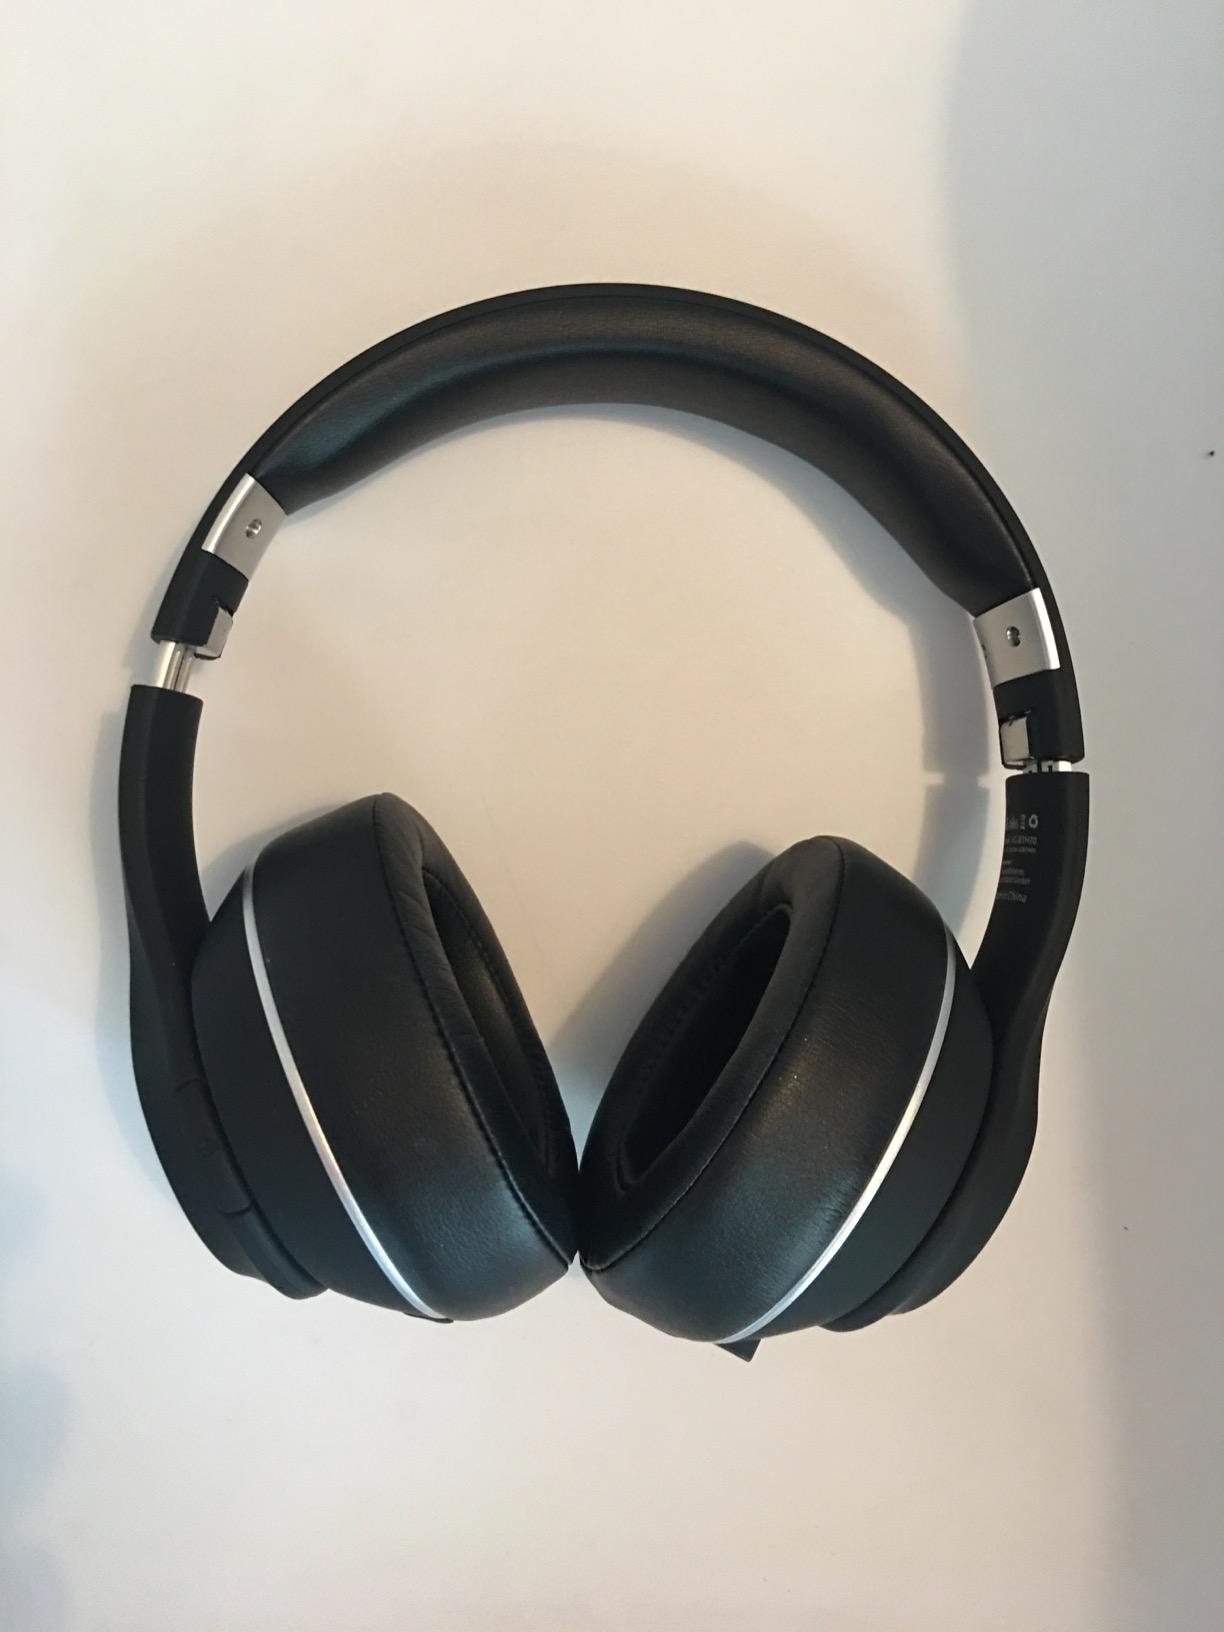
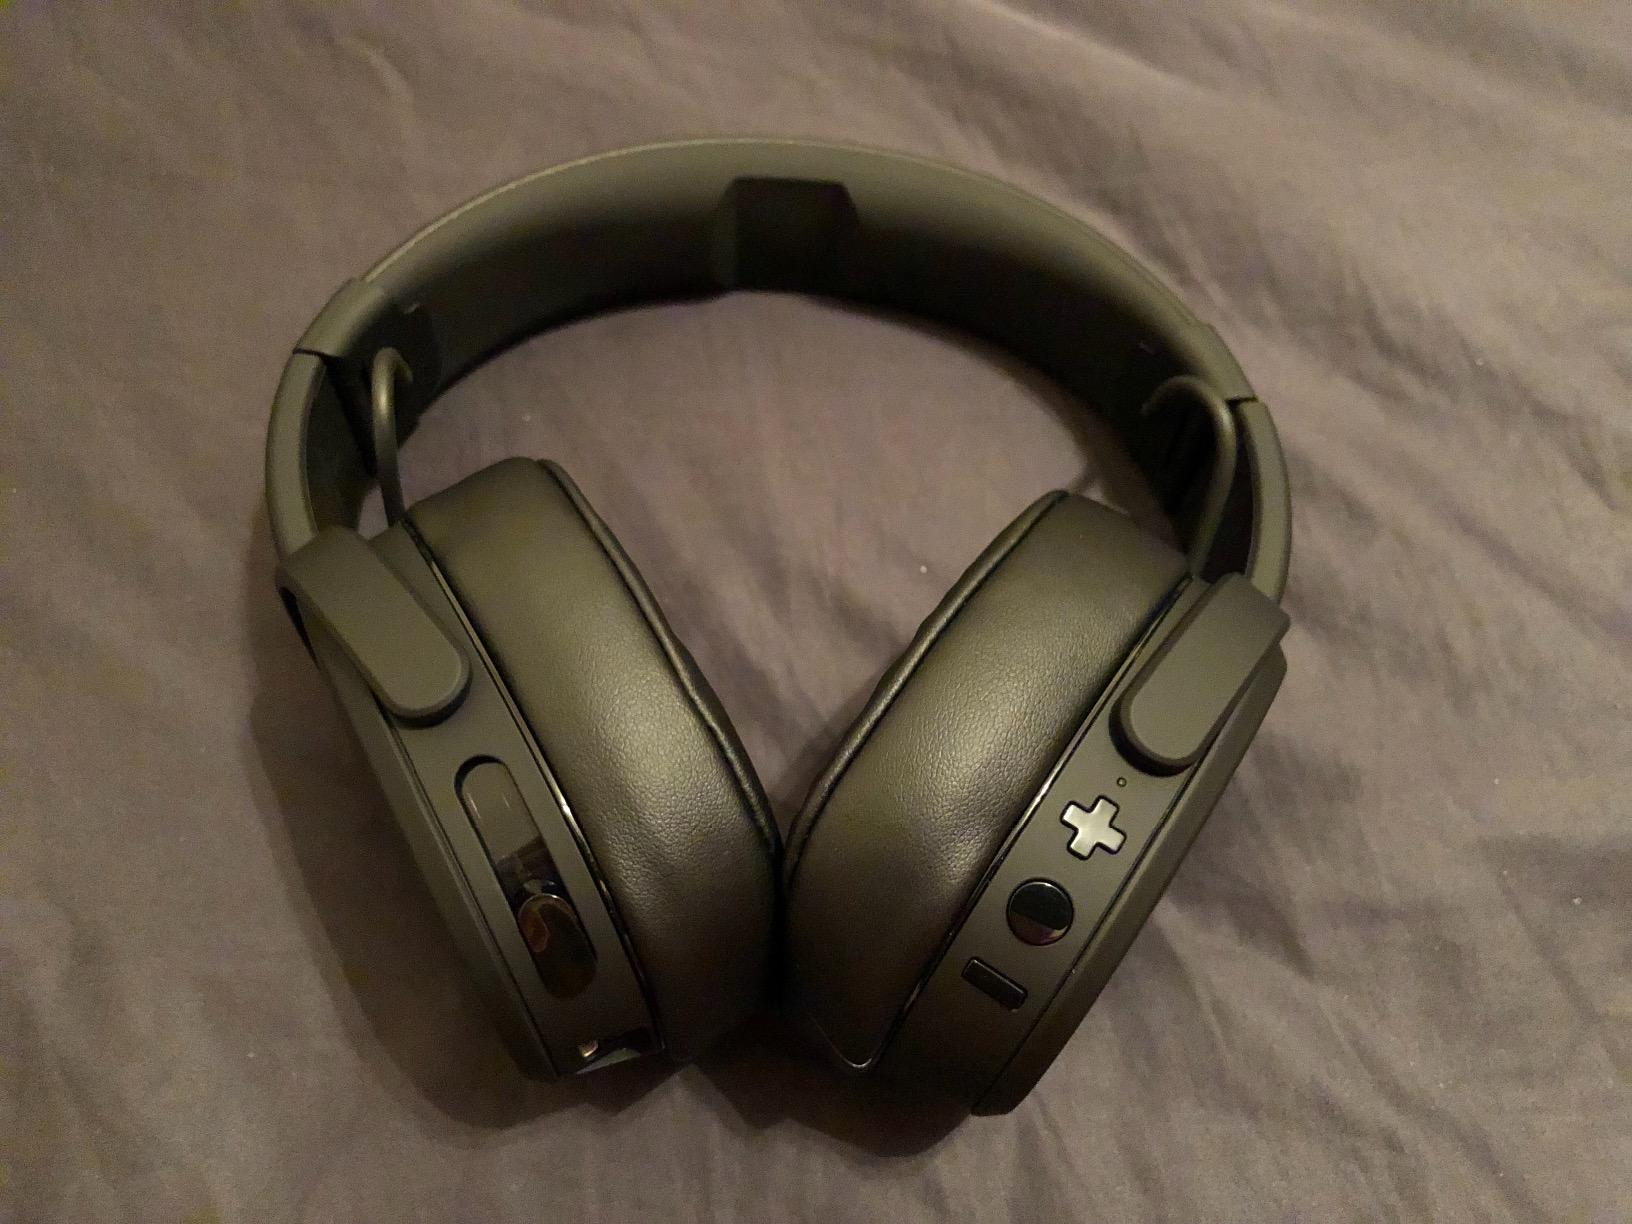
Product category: headphones
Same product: no